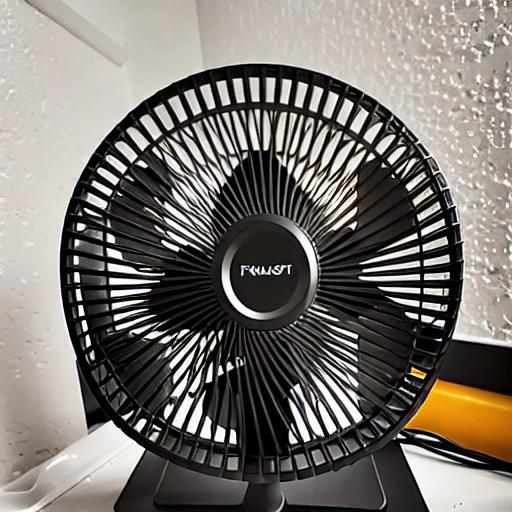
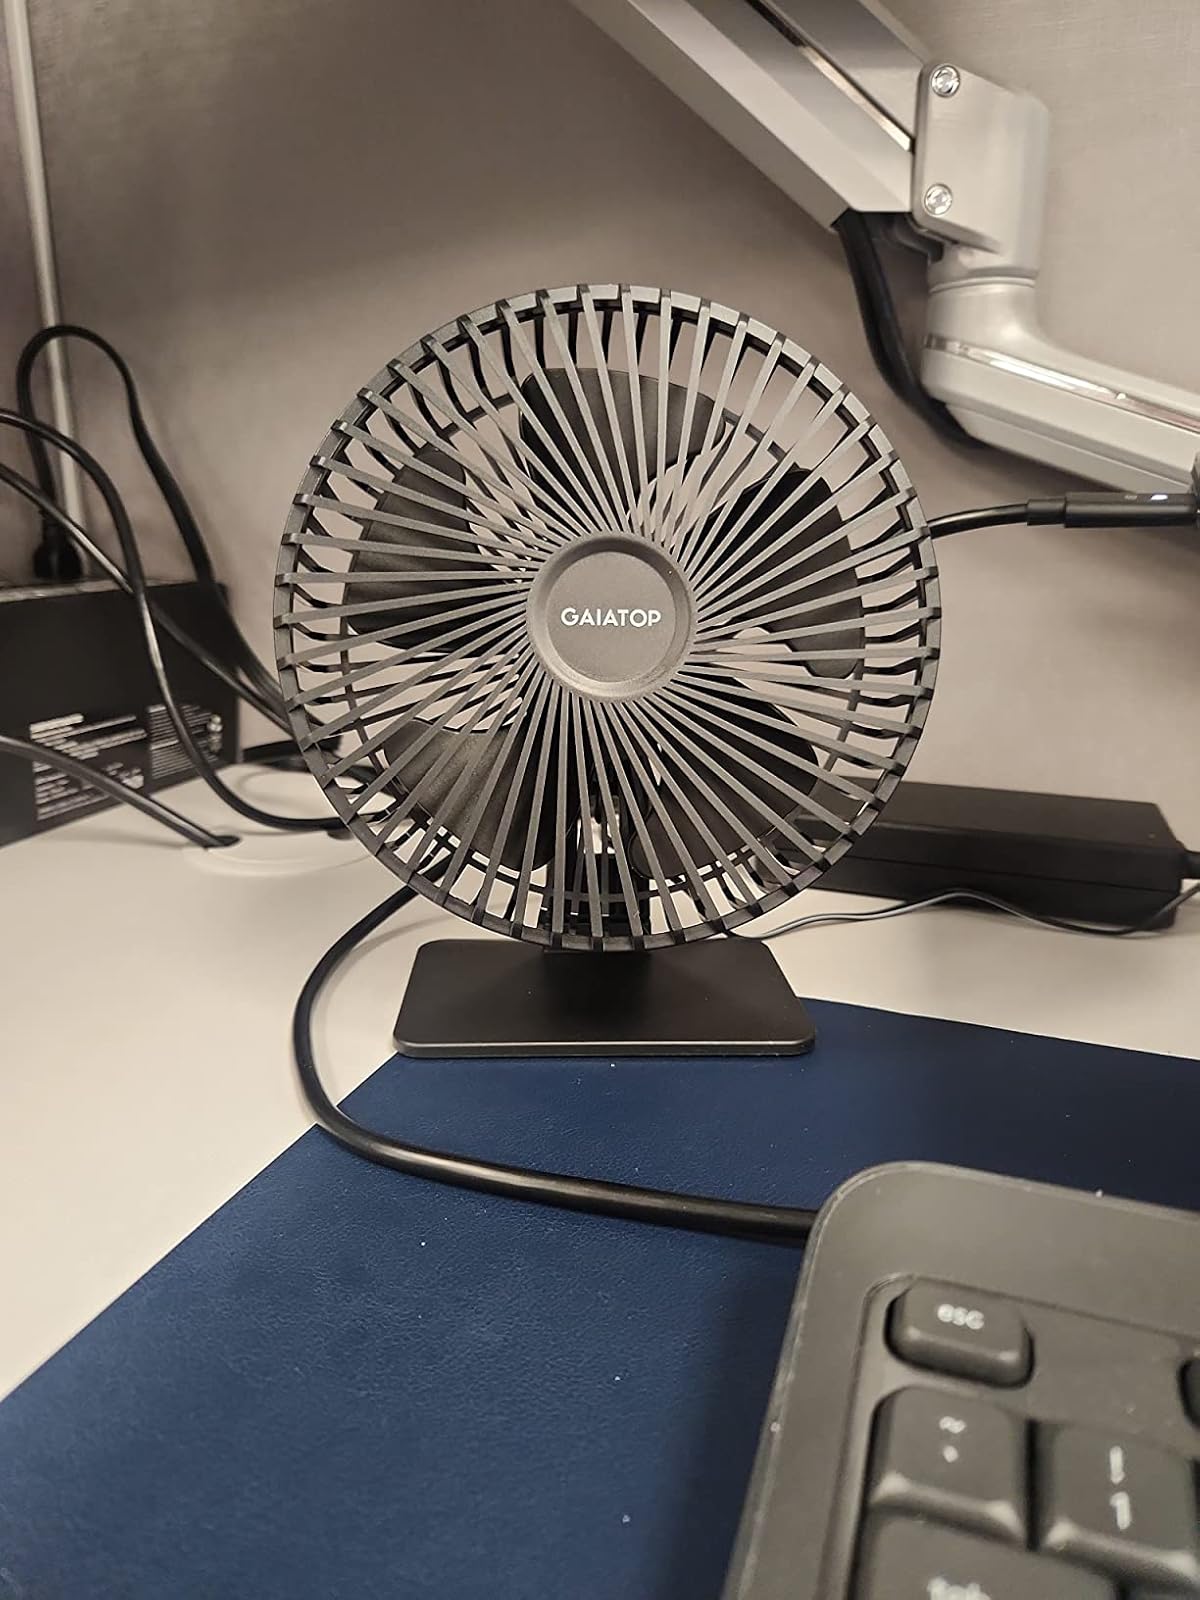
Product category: fan
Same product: no